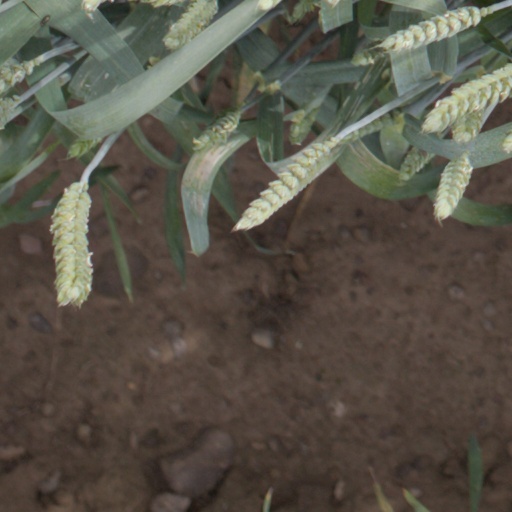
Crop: wheat